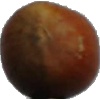
Label: nut_forest